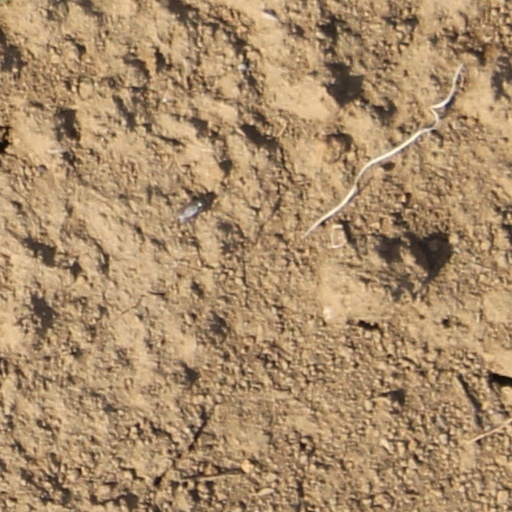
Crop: wheat